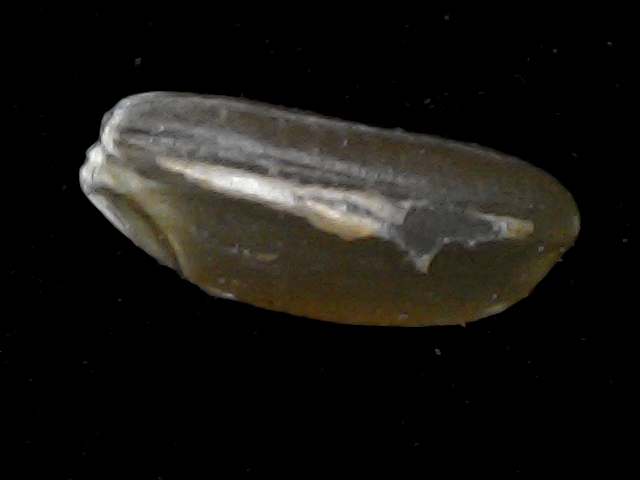
Rice variety: BD76